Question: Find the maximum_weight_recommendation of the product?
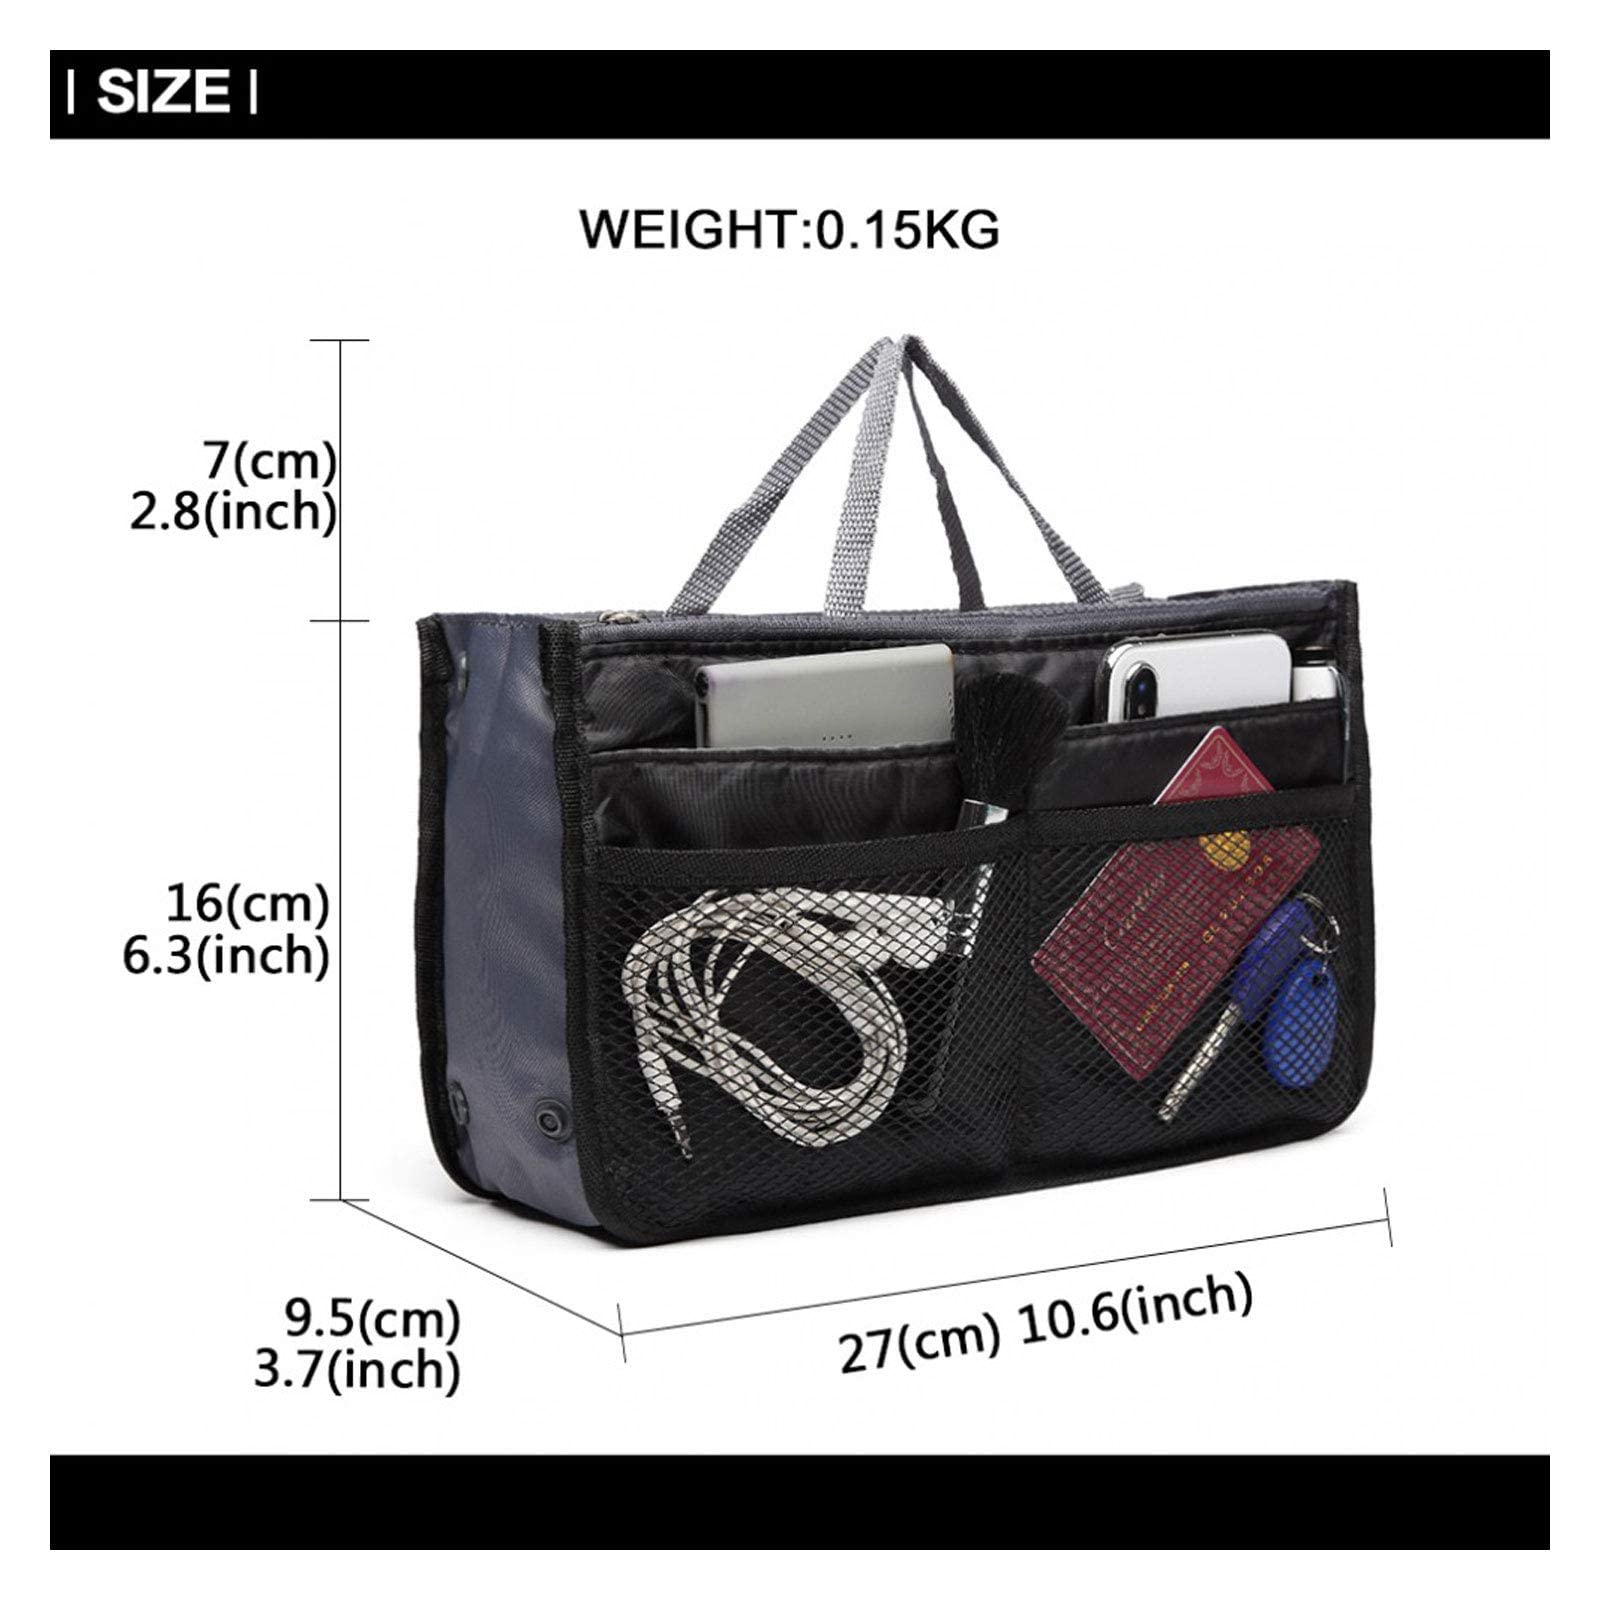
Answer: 0.15 kilogram